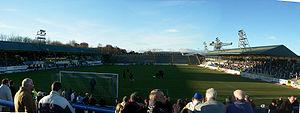
Le Cappielow Park est un stade de football construit en 1877 et situé à Greenock, dans le quartier de Cappielow.